Hiking

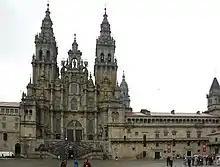
The Cathedral of Santiago de Compostela

In the United States, Canada, Ireland, and the United Kingdom, hiking means walking outdoors on a trail, or off trail, for recreational purposes. A day hike refers to a hike that can be completed in a single day. However, in the United Kingdom, the word walking is also used, as well as rambling, while walking in mountainous areas is called hillwalking. In Northern England, Including the Lake District and Yorkshire Dales, fell walking describes hill or mountain walks, as fell is the common word for both features there.